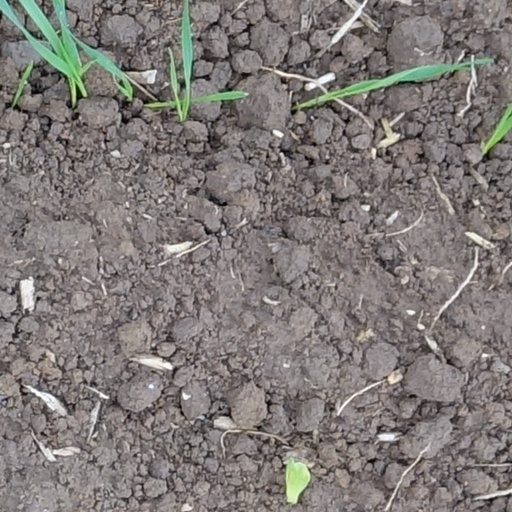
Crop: wheat